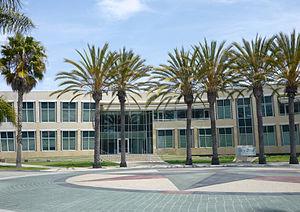
Les Experts : Miami est une série télévisée en coproduction canado-américaine entre Alliance Atlantis et CBS Paramount Television en 232 épisodes de 45 minutes, créée par Ann Donahue, Anthony E. Zuiker et Carol Mendelsohn et diffusée entre le 23 septembre 2002 et le 8 avril 2012 sur le réseau CBS et en simultané au Canada sur CTV puis sur CTV Two depuis la neuvième saison.